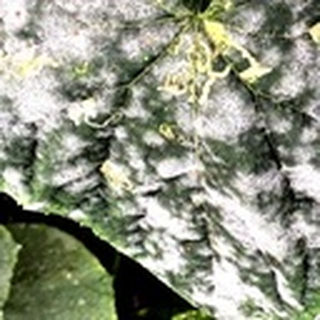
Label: cotton_powdery_mildew